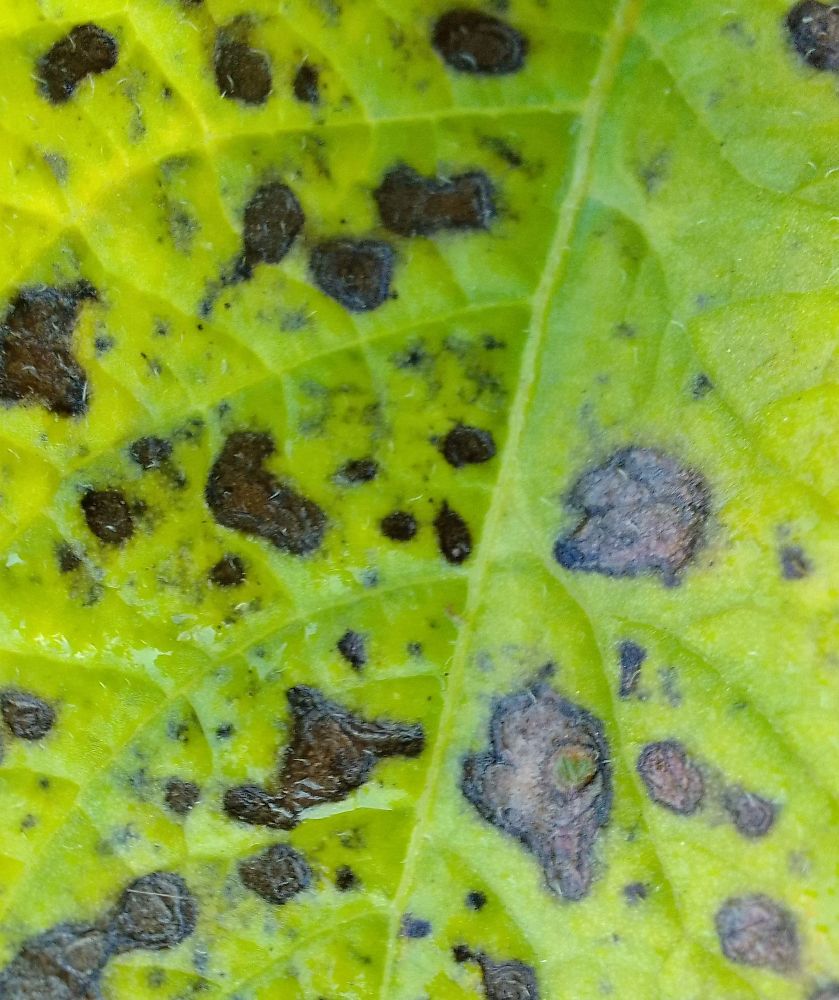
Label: Early blight